Townsend Home

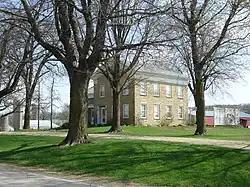

The Townsend Home is a historic house located about 3 miles (4.8 km) from Stockton, Illinois, in Jo Daviess County. It is a fine example of an Upright and Wing style house with Greek Revival detailing and was completed in 1856. The house was listed on the U.S. National Register of Historic Places in 2005.